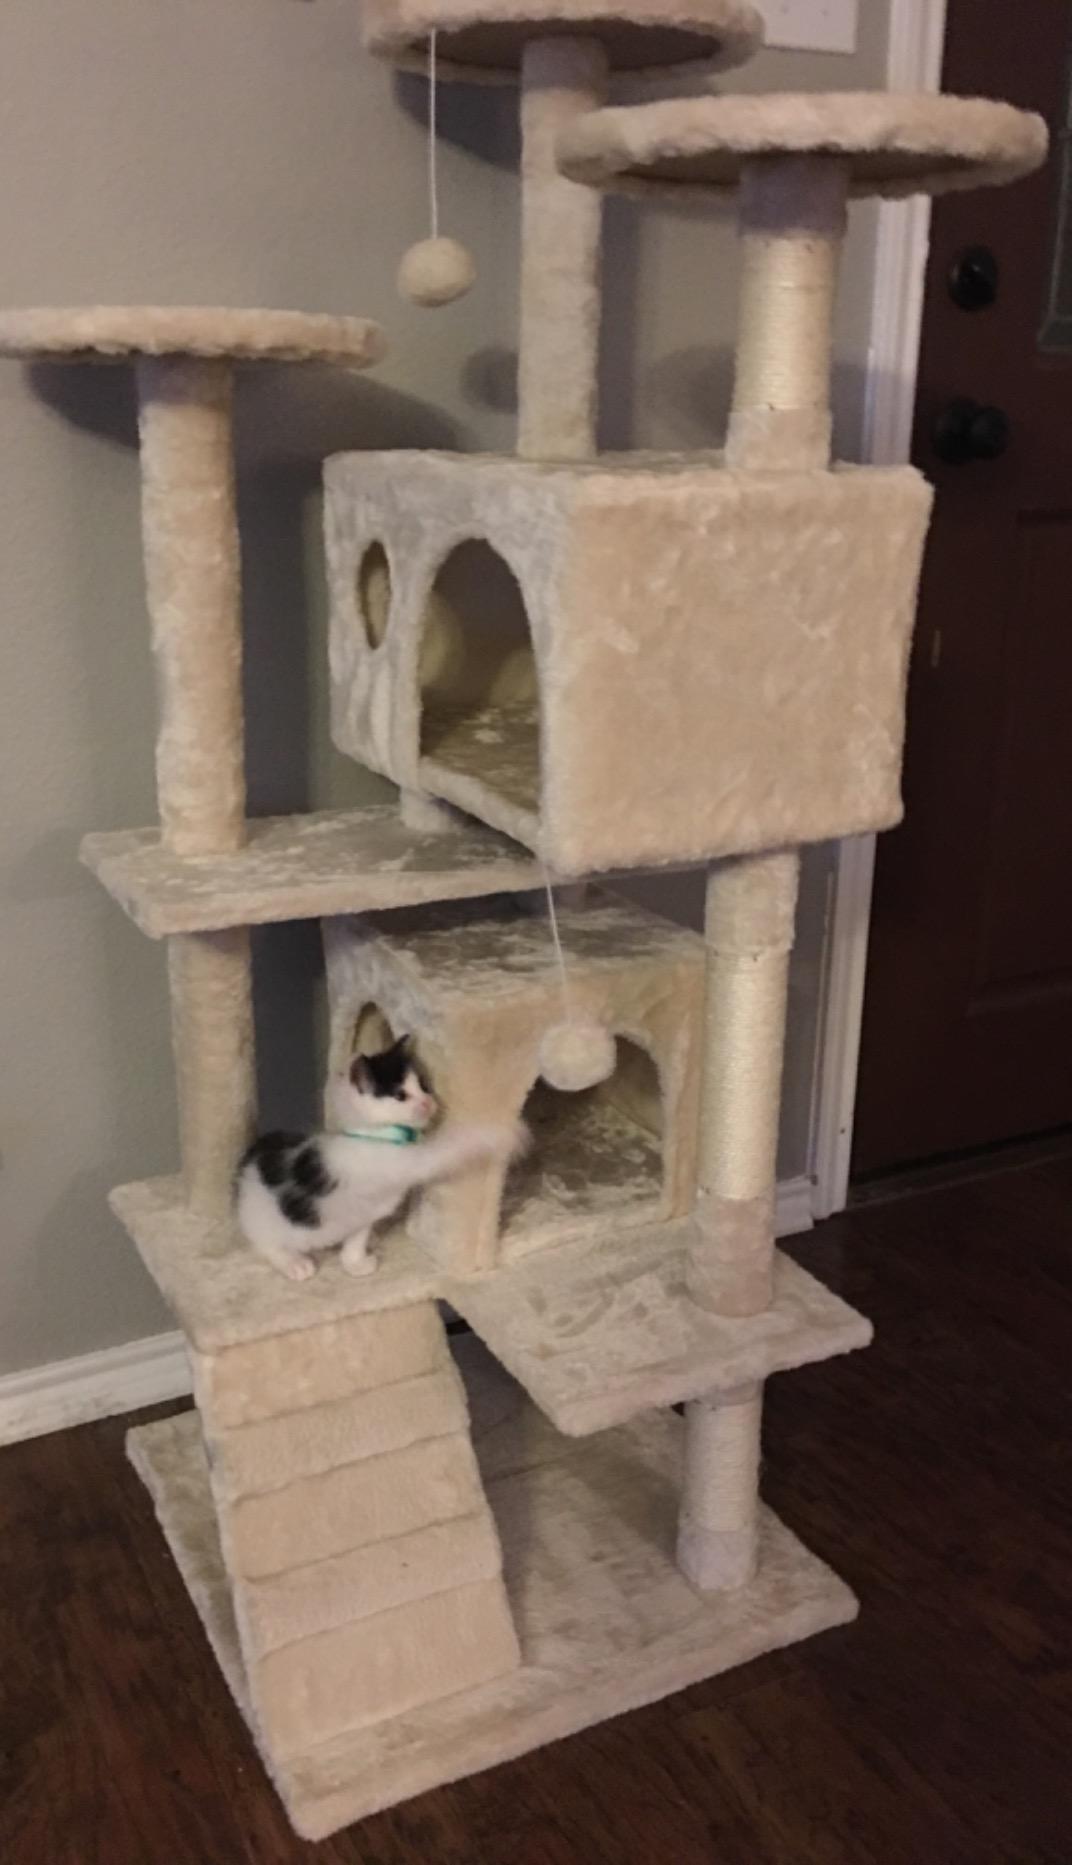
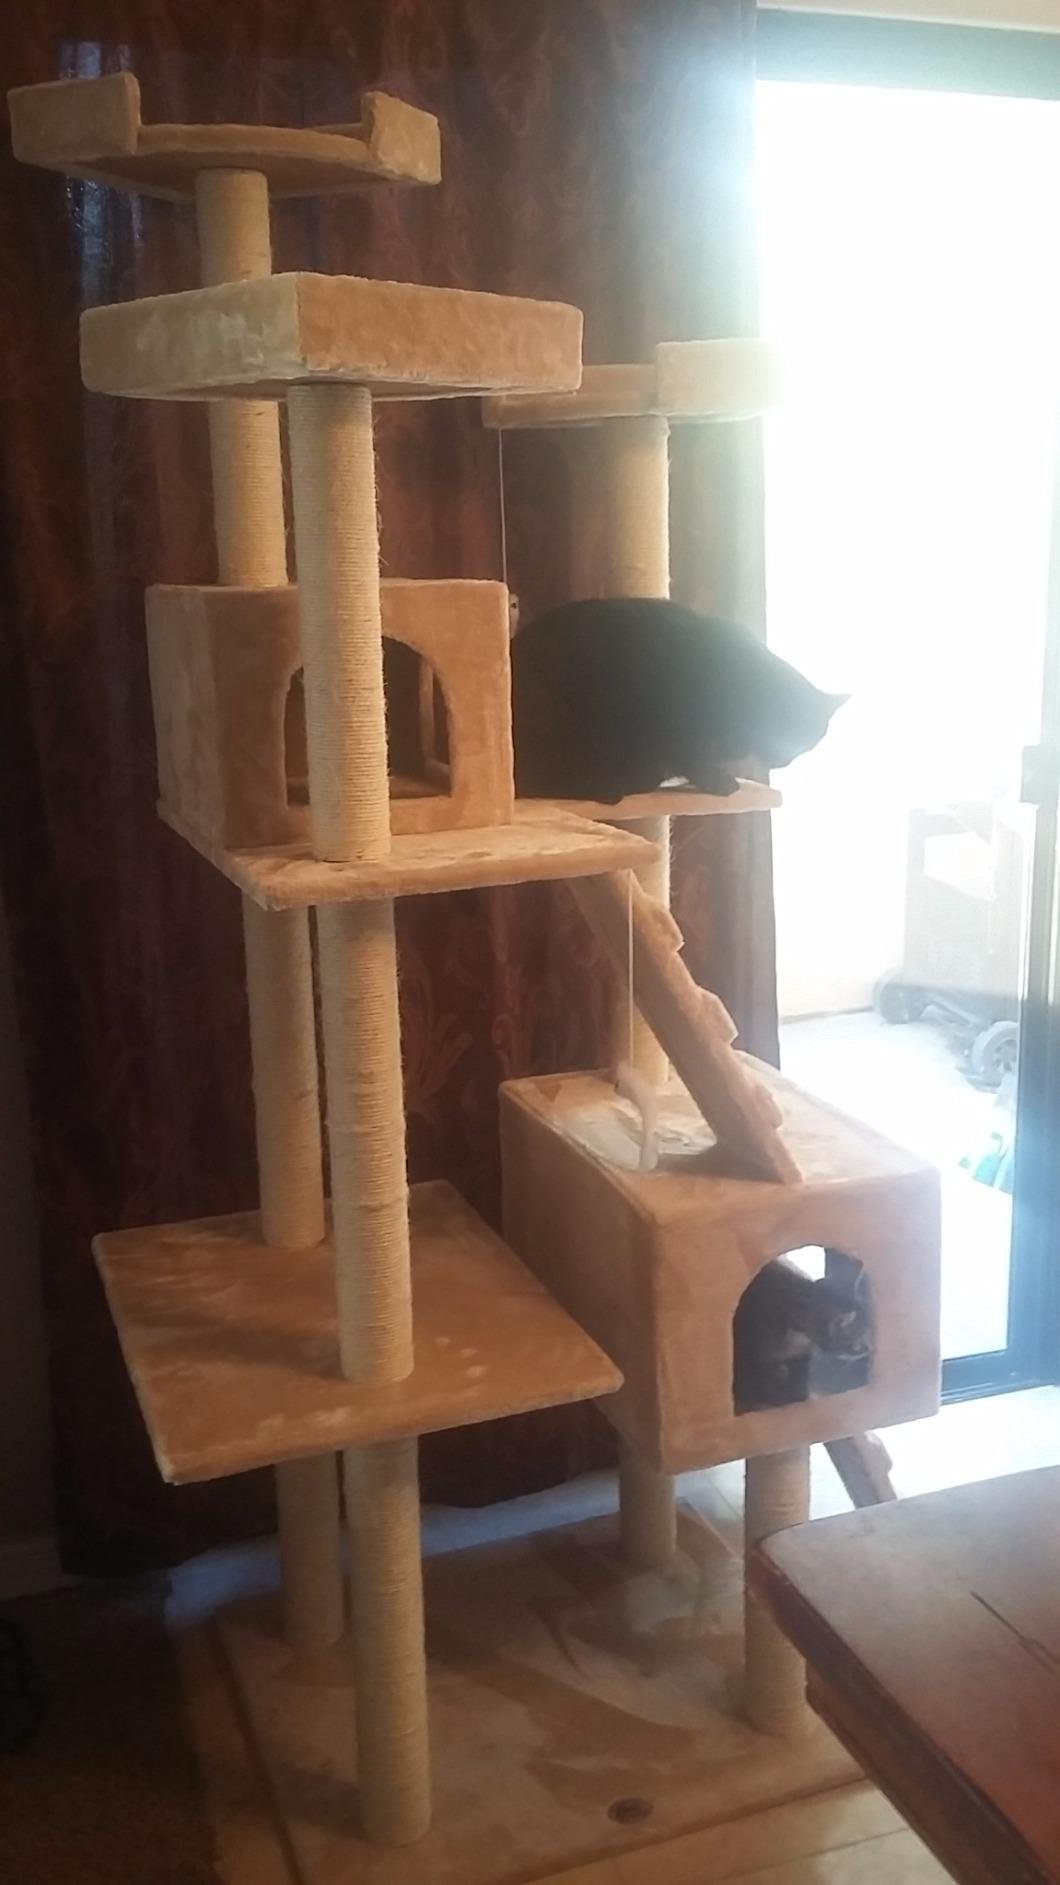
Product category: items_cat tree
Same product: no